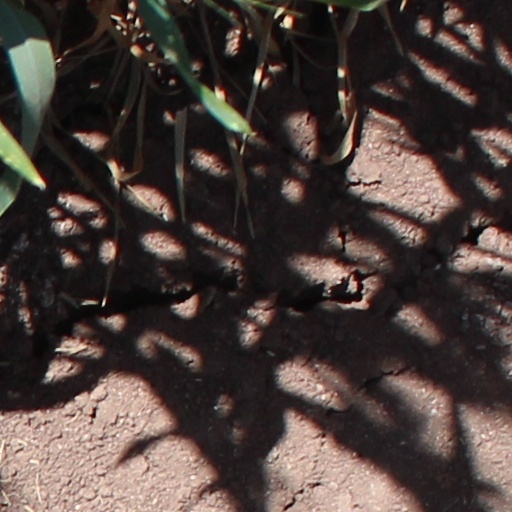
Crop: wheat